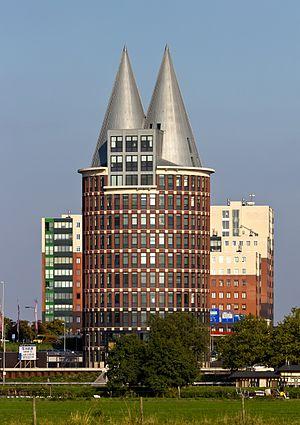
Adolfo Natalini, né le 10 mai 1941 à Pistoia et mort à Florence le 23 janvier 2020, est un architecte italien.